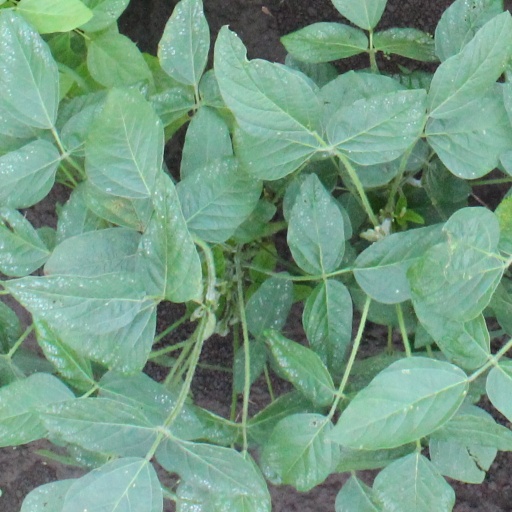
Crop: soybean